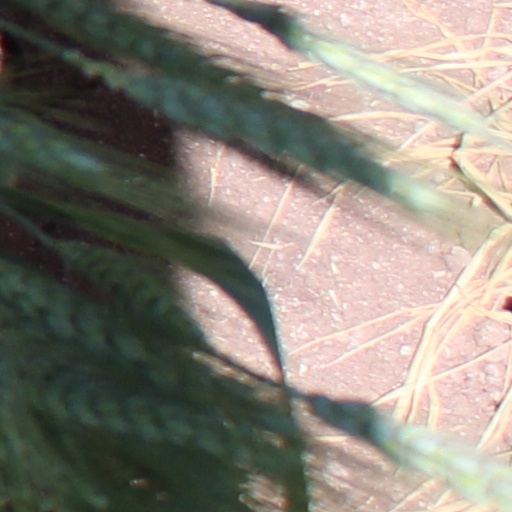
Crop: wheat